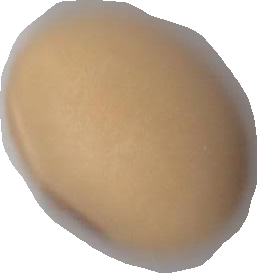
Variety: Anjasmoro